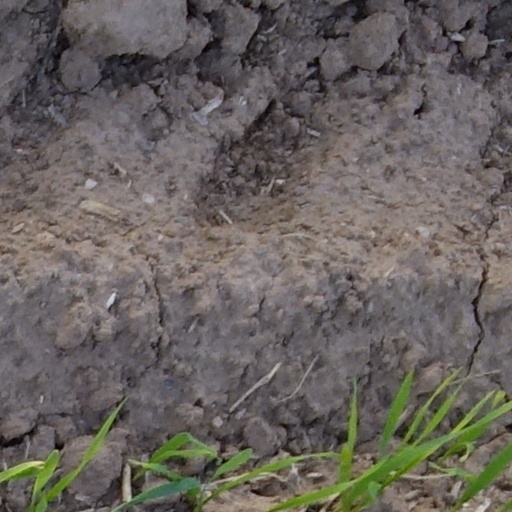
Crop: wheat